Oxytropis prenja

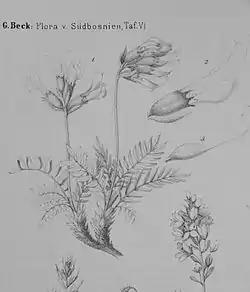
Beck's illustration in the diagnosis of "Oxytropis prenja", 1891

Oxytropis prenja (G. Beck) G. Beck in Reichenb. & Reichenb. Fil. (synonyms: "O. halleri" Bunge ex Koch var. "prenja" G. Beck, in Bosnian "Prenjska osivnica" (Prenj's locoweed) or "Prenjska oštrica") is a species of flowering plant in the legume family, Fabaceae.